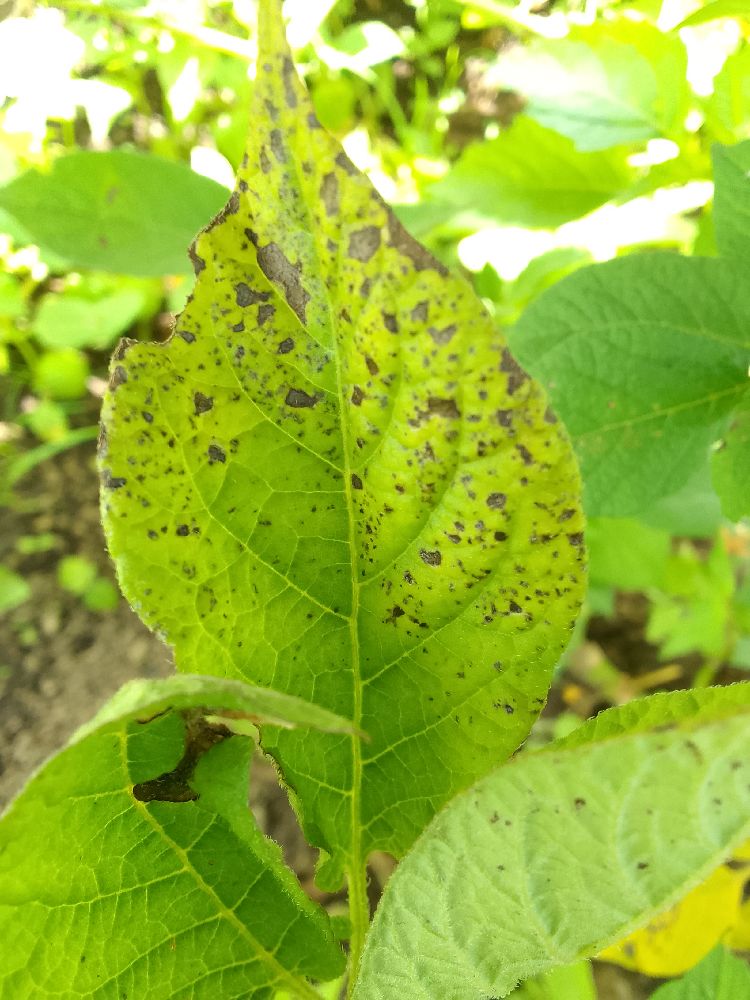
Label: Early blight